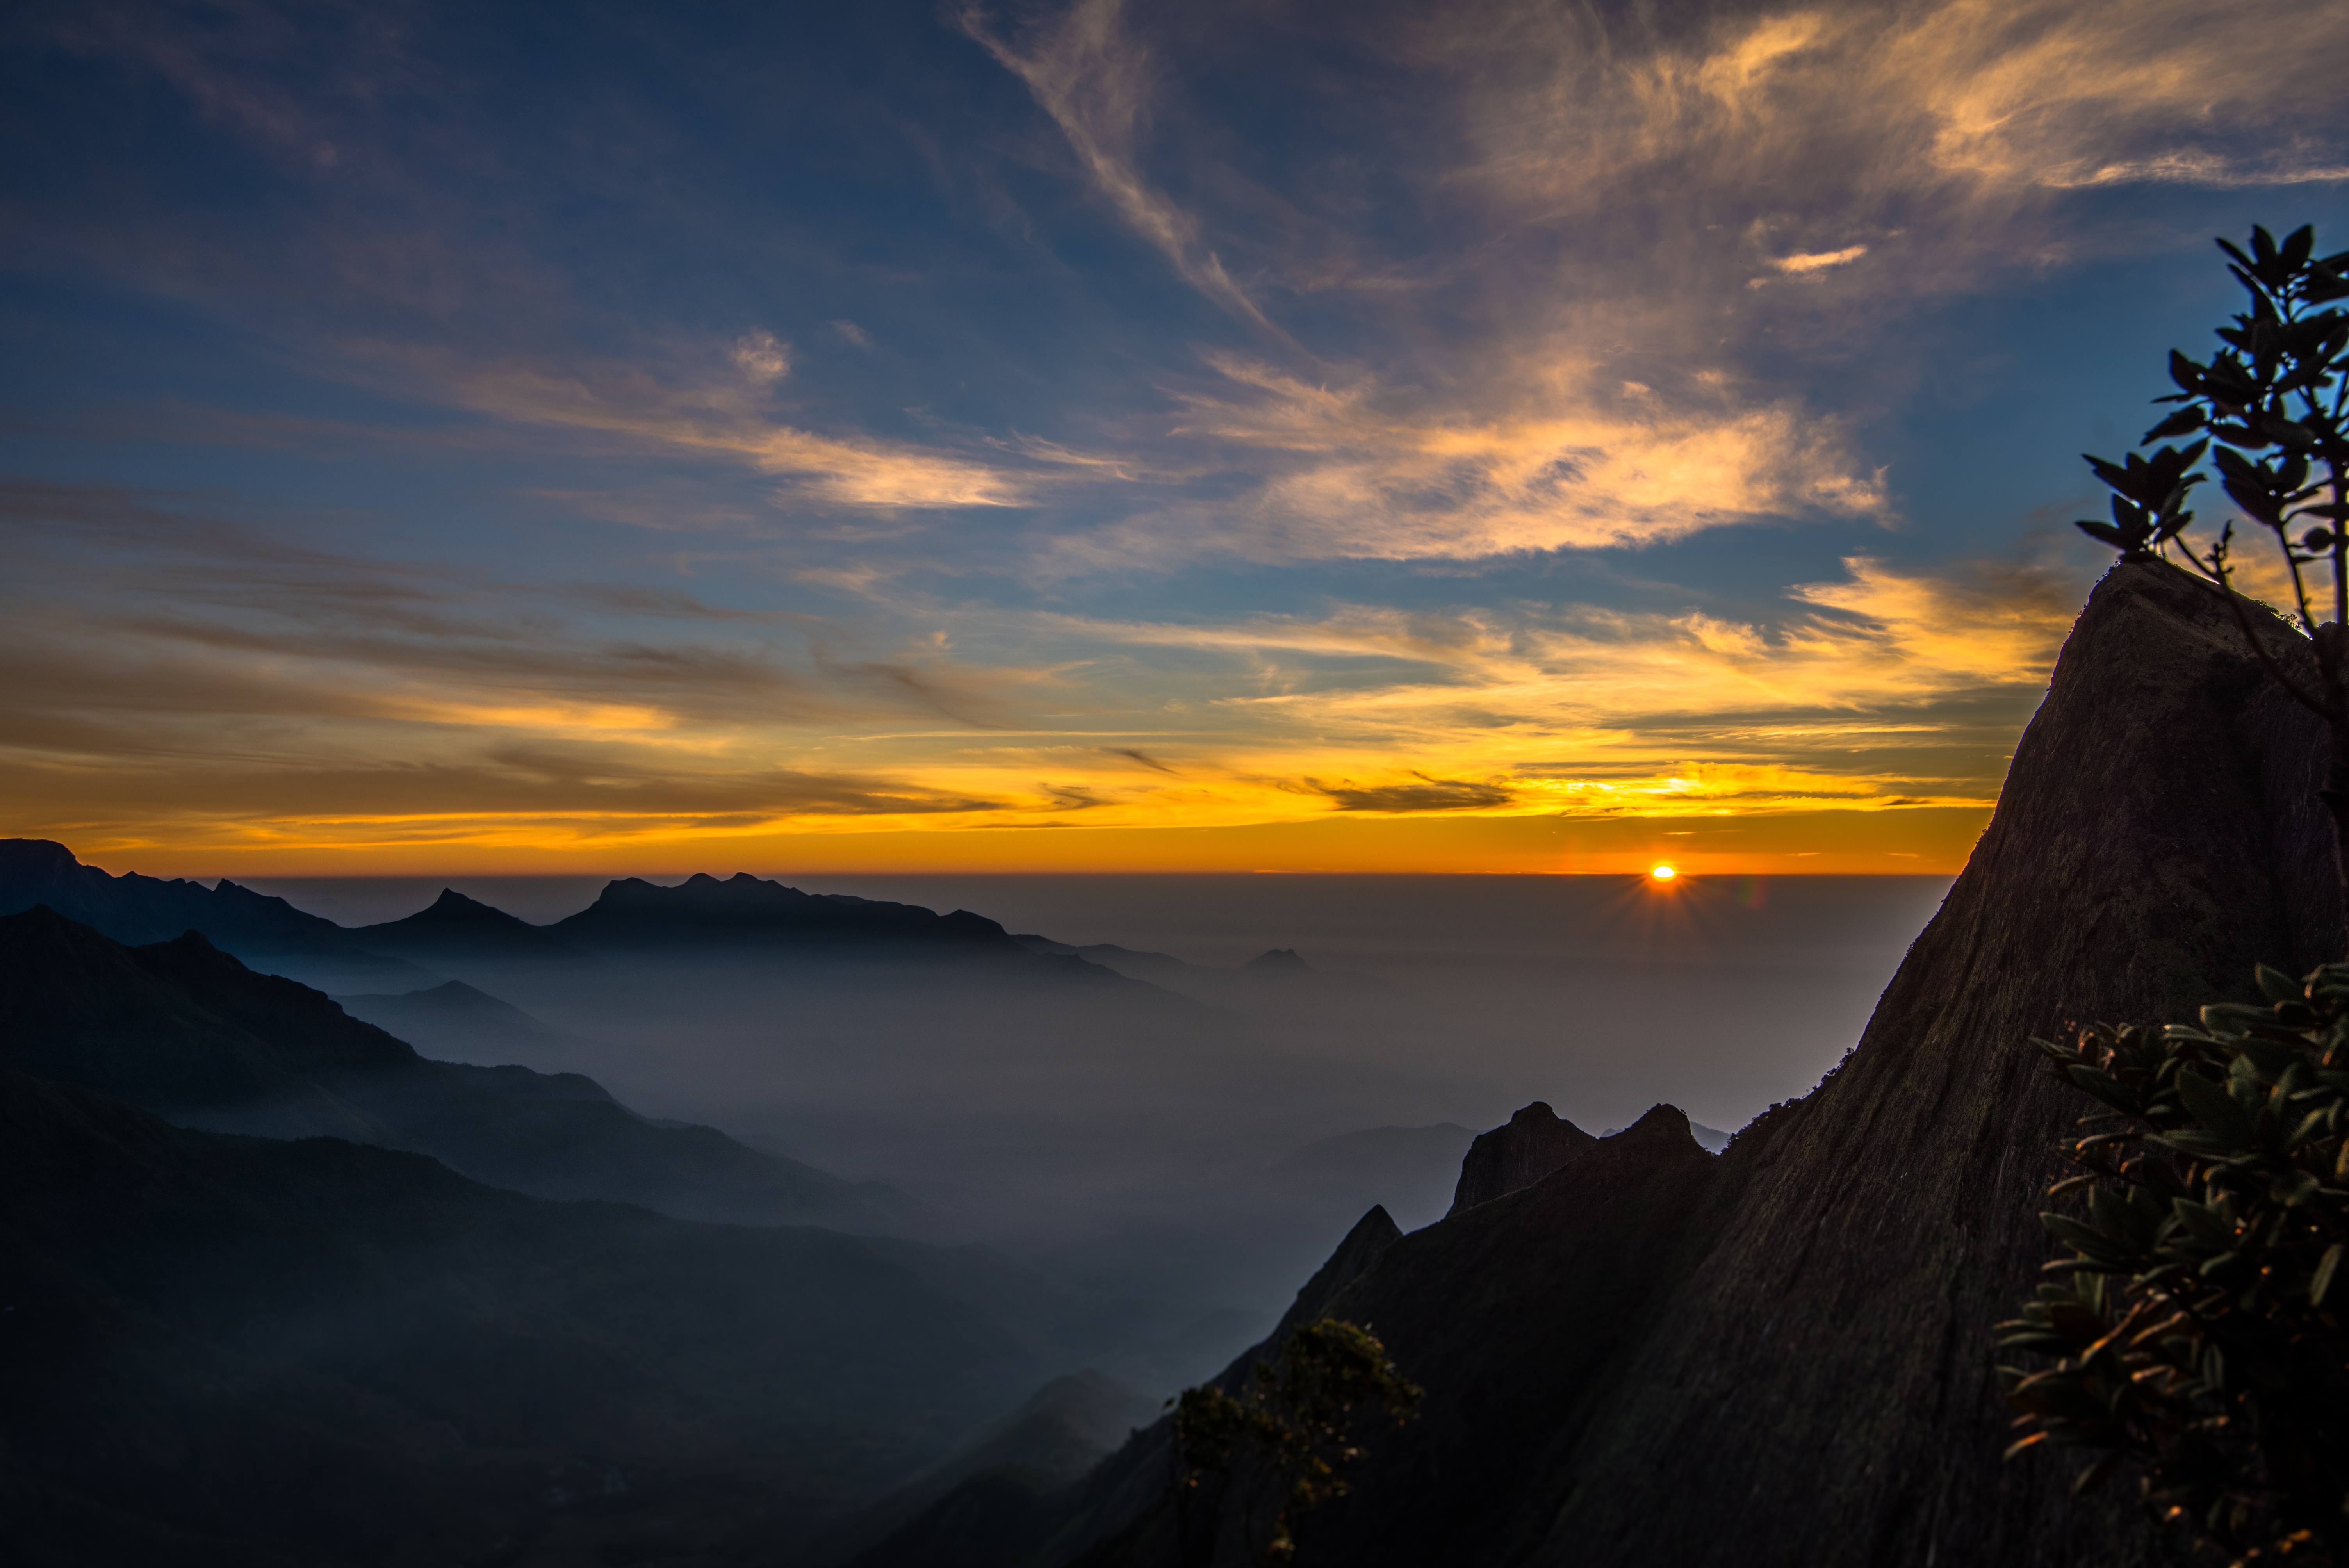
sky, nature, mountainous landforms, sunrise, sunset, cloud, atmospheric phenomenon, dawn, mountain, horizon, morning, dusk, evening, afterglow, coast, sea, hill, sunlight, ocean, reflection, landscape, sun